Saint-Sauveur-le-Vicomte

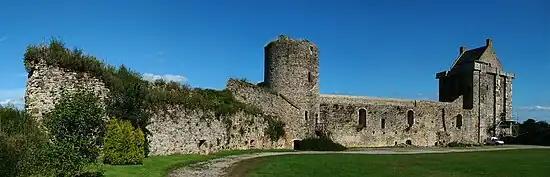
The fortress

The English knight Sir John Chandos (died 1369) held the title Viscount of Saint-Sauveur-le Vicomte in the Cotentin.